Treasure Island Hotel and Casino

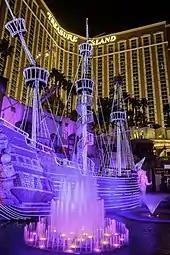
Illuminated pirate ship in 2017

Treasure Island opened with the free "Battle of Buccaneer Bay" pirate show, performed in the lagoon along the Strip. The 15-minute show was performed several times a day and featured 22 actors. It depicted the landing and subsequent sacking of a Caribbean village by pirates, serving to attract customers from the Strip and into the resort after each show in the same fashion as the volcano fronting the Mirage resort. Notable special effects included a full-scale, crewed British Royal Navy sailing ship that sailed nearly the full width of the property, a gas-fired "powder magazine" explosion, pyrotechnics, and the sinking of the sailing ship "Brittania" along with its captain.